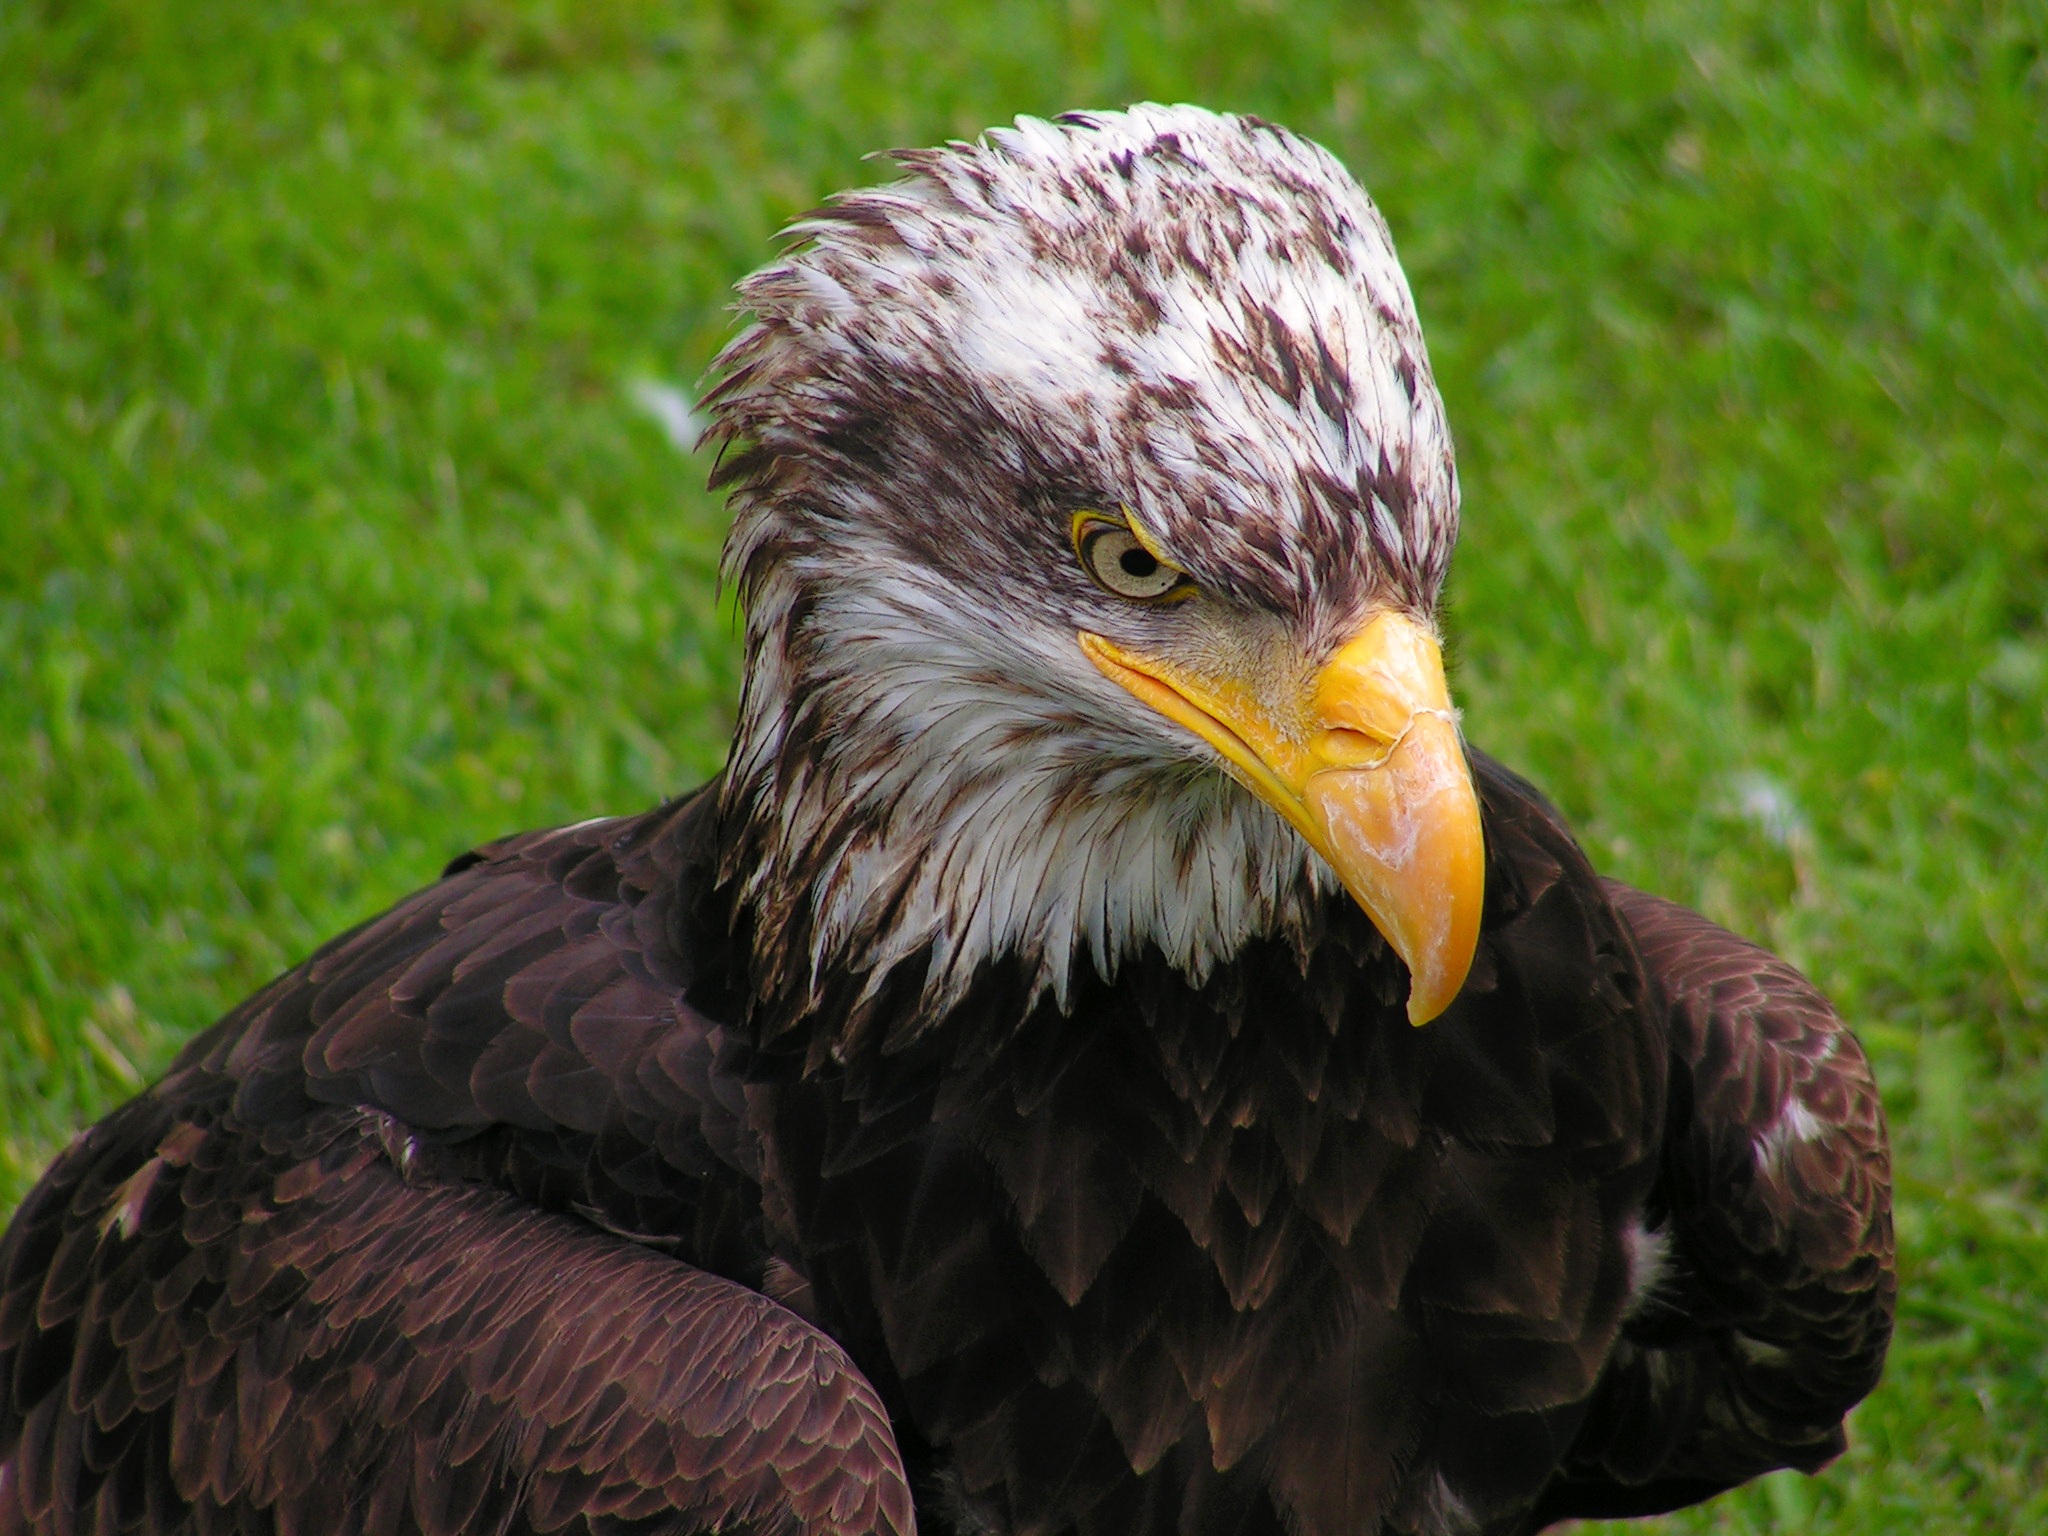
bird, wing, wildlife, beak, eagle, predator, fauna, bird of prey, bald eagle, head, vertebrate, ml